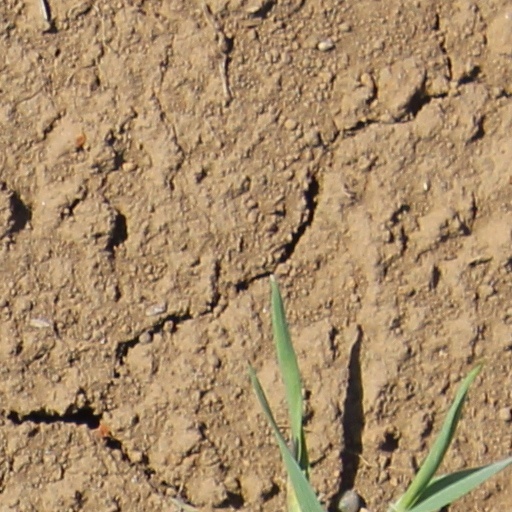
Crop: wheat